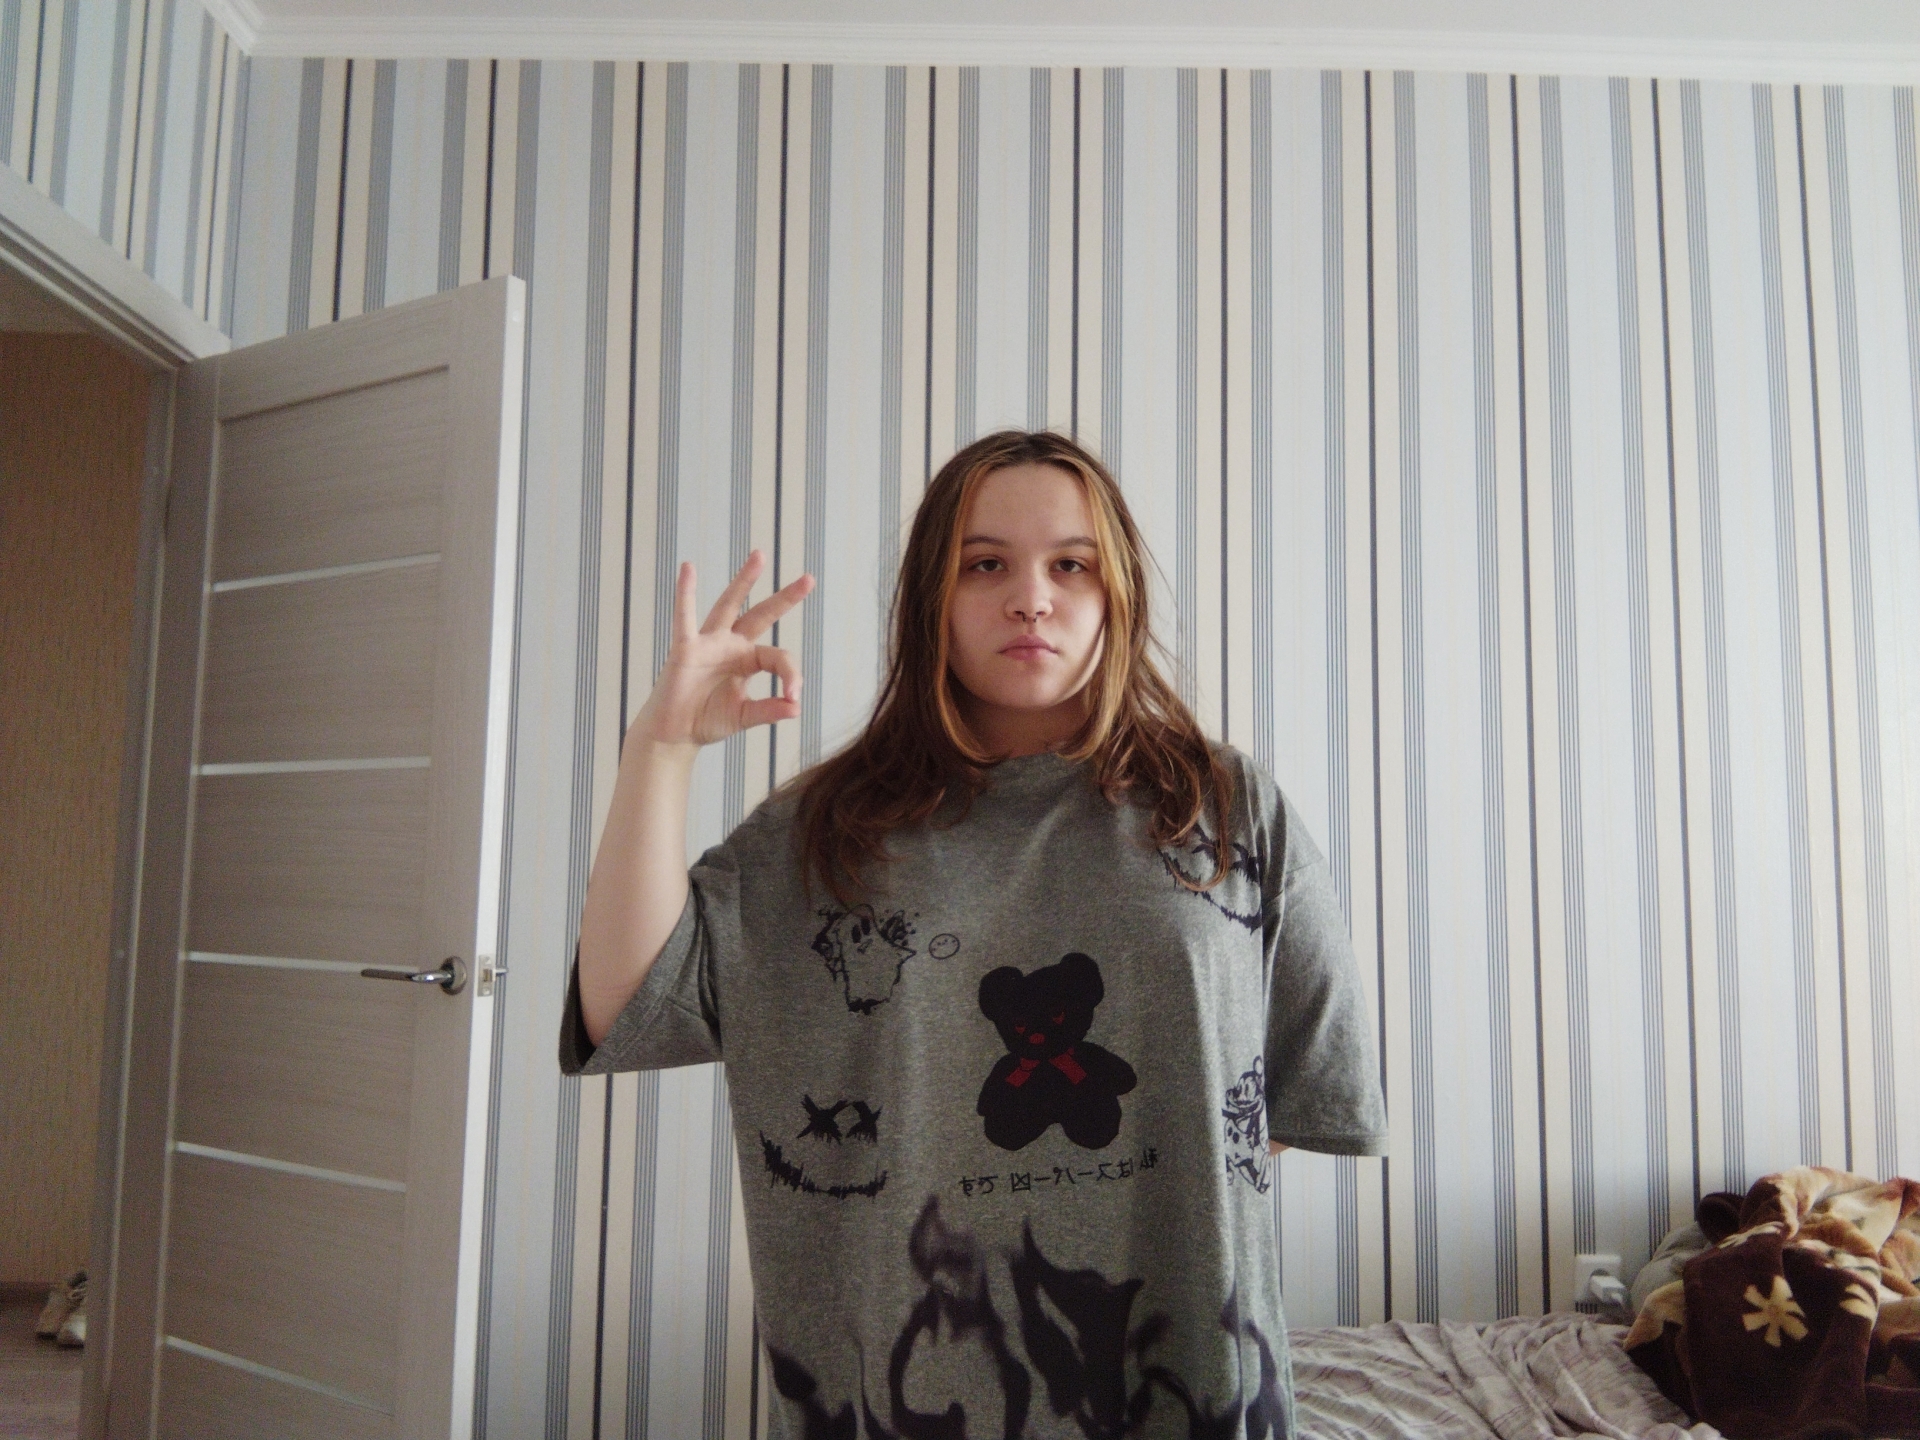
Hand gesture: ok